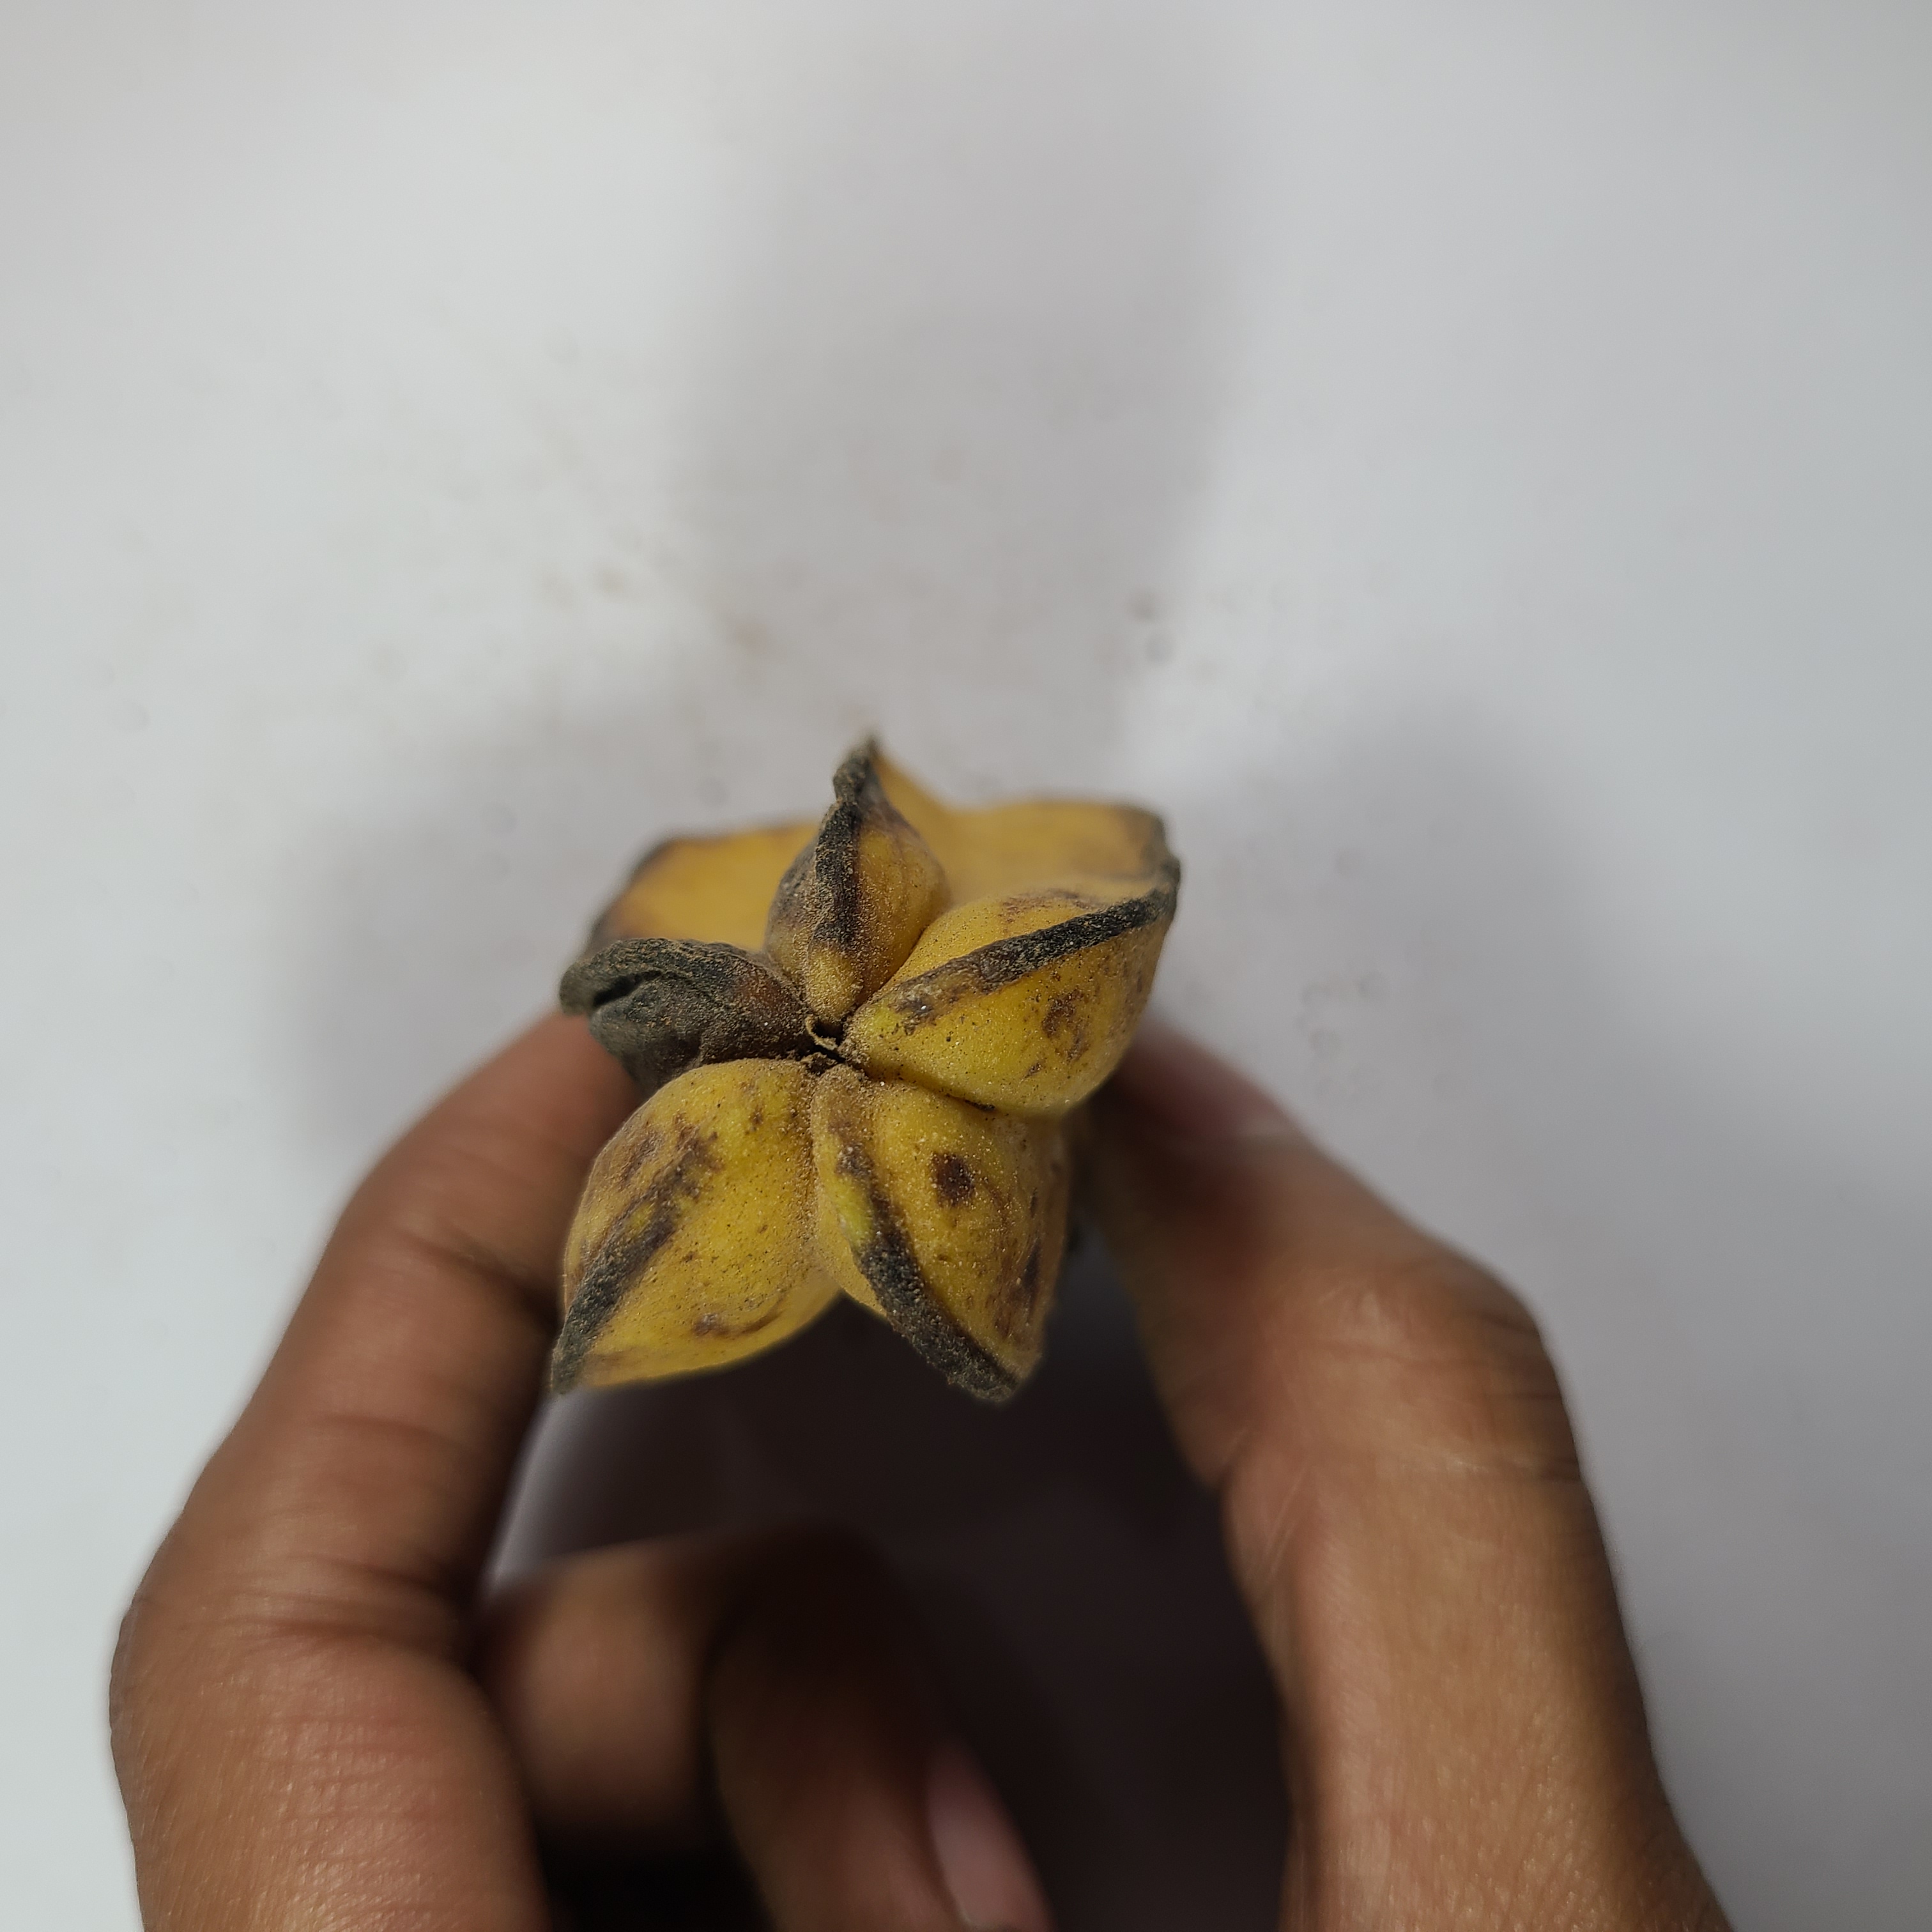
Label: Unhealthy Fruits